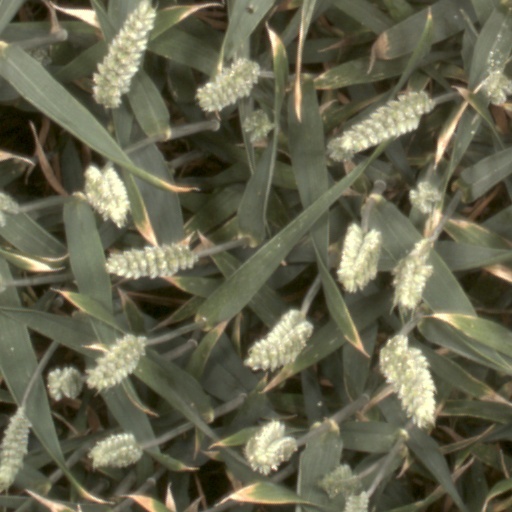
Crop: wheat